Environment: real
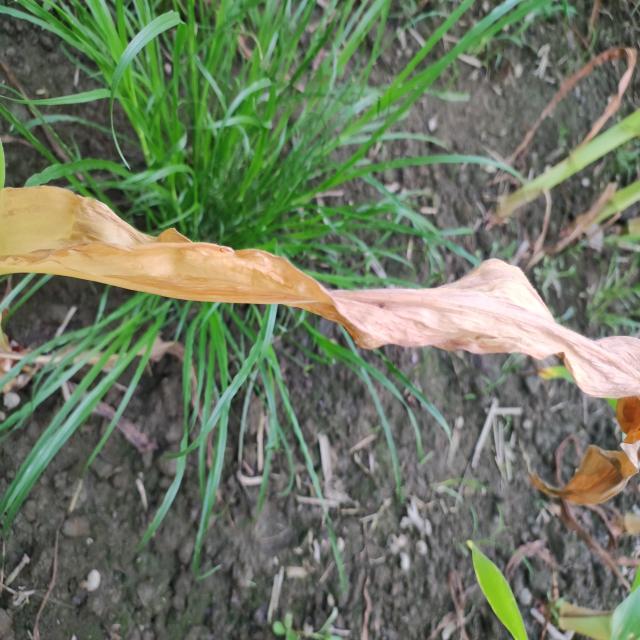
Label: nitrogen_deficiency